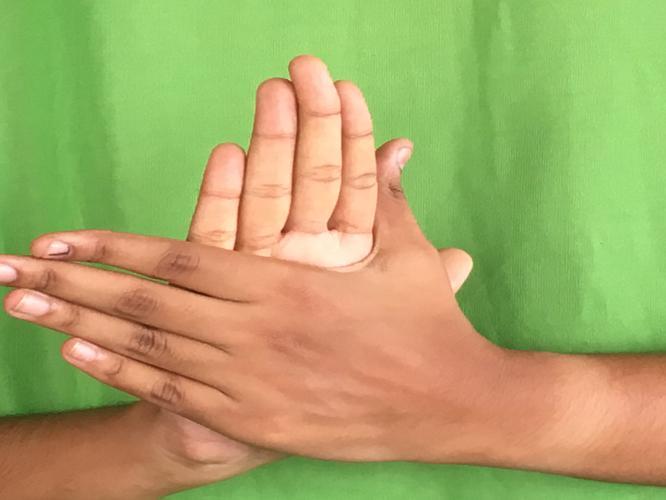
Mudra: Chakra
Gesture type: double_hand